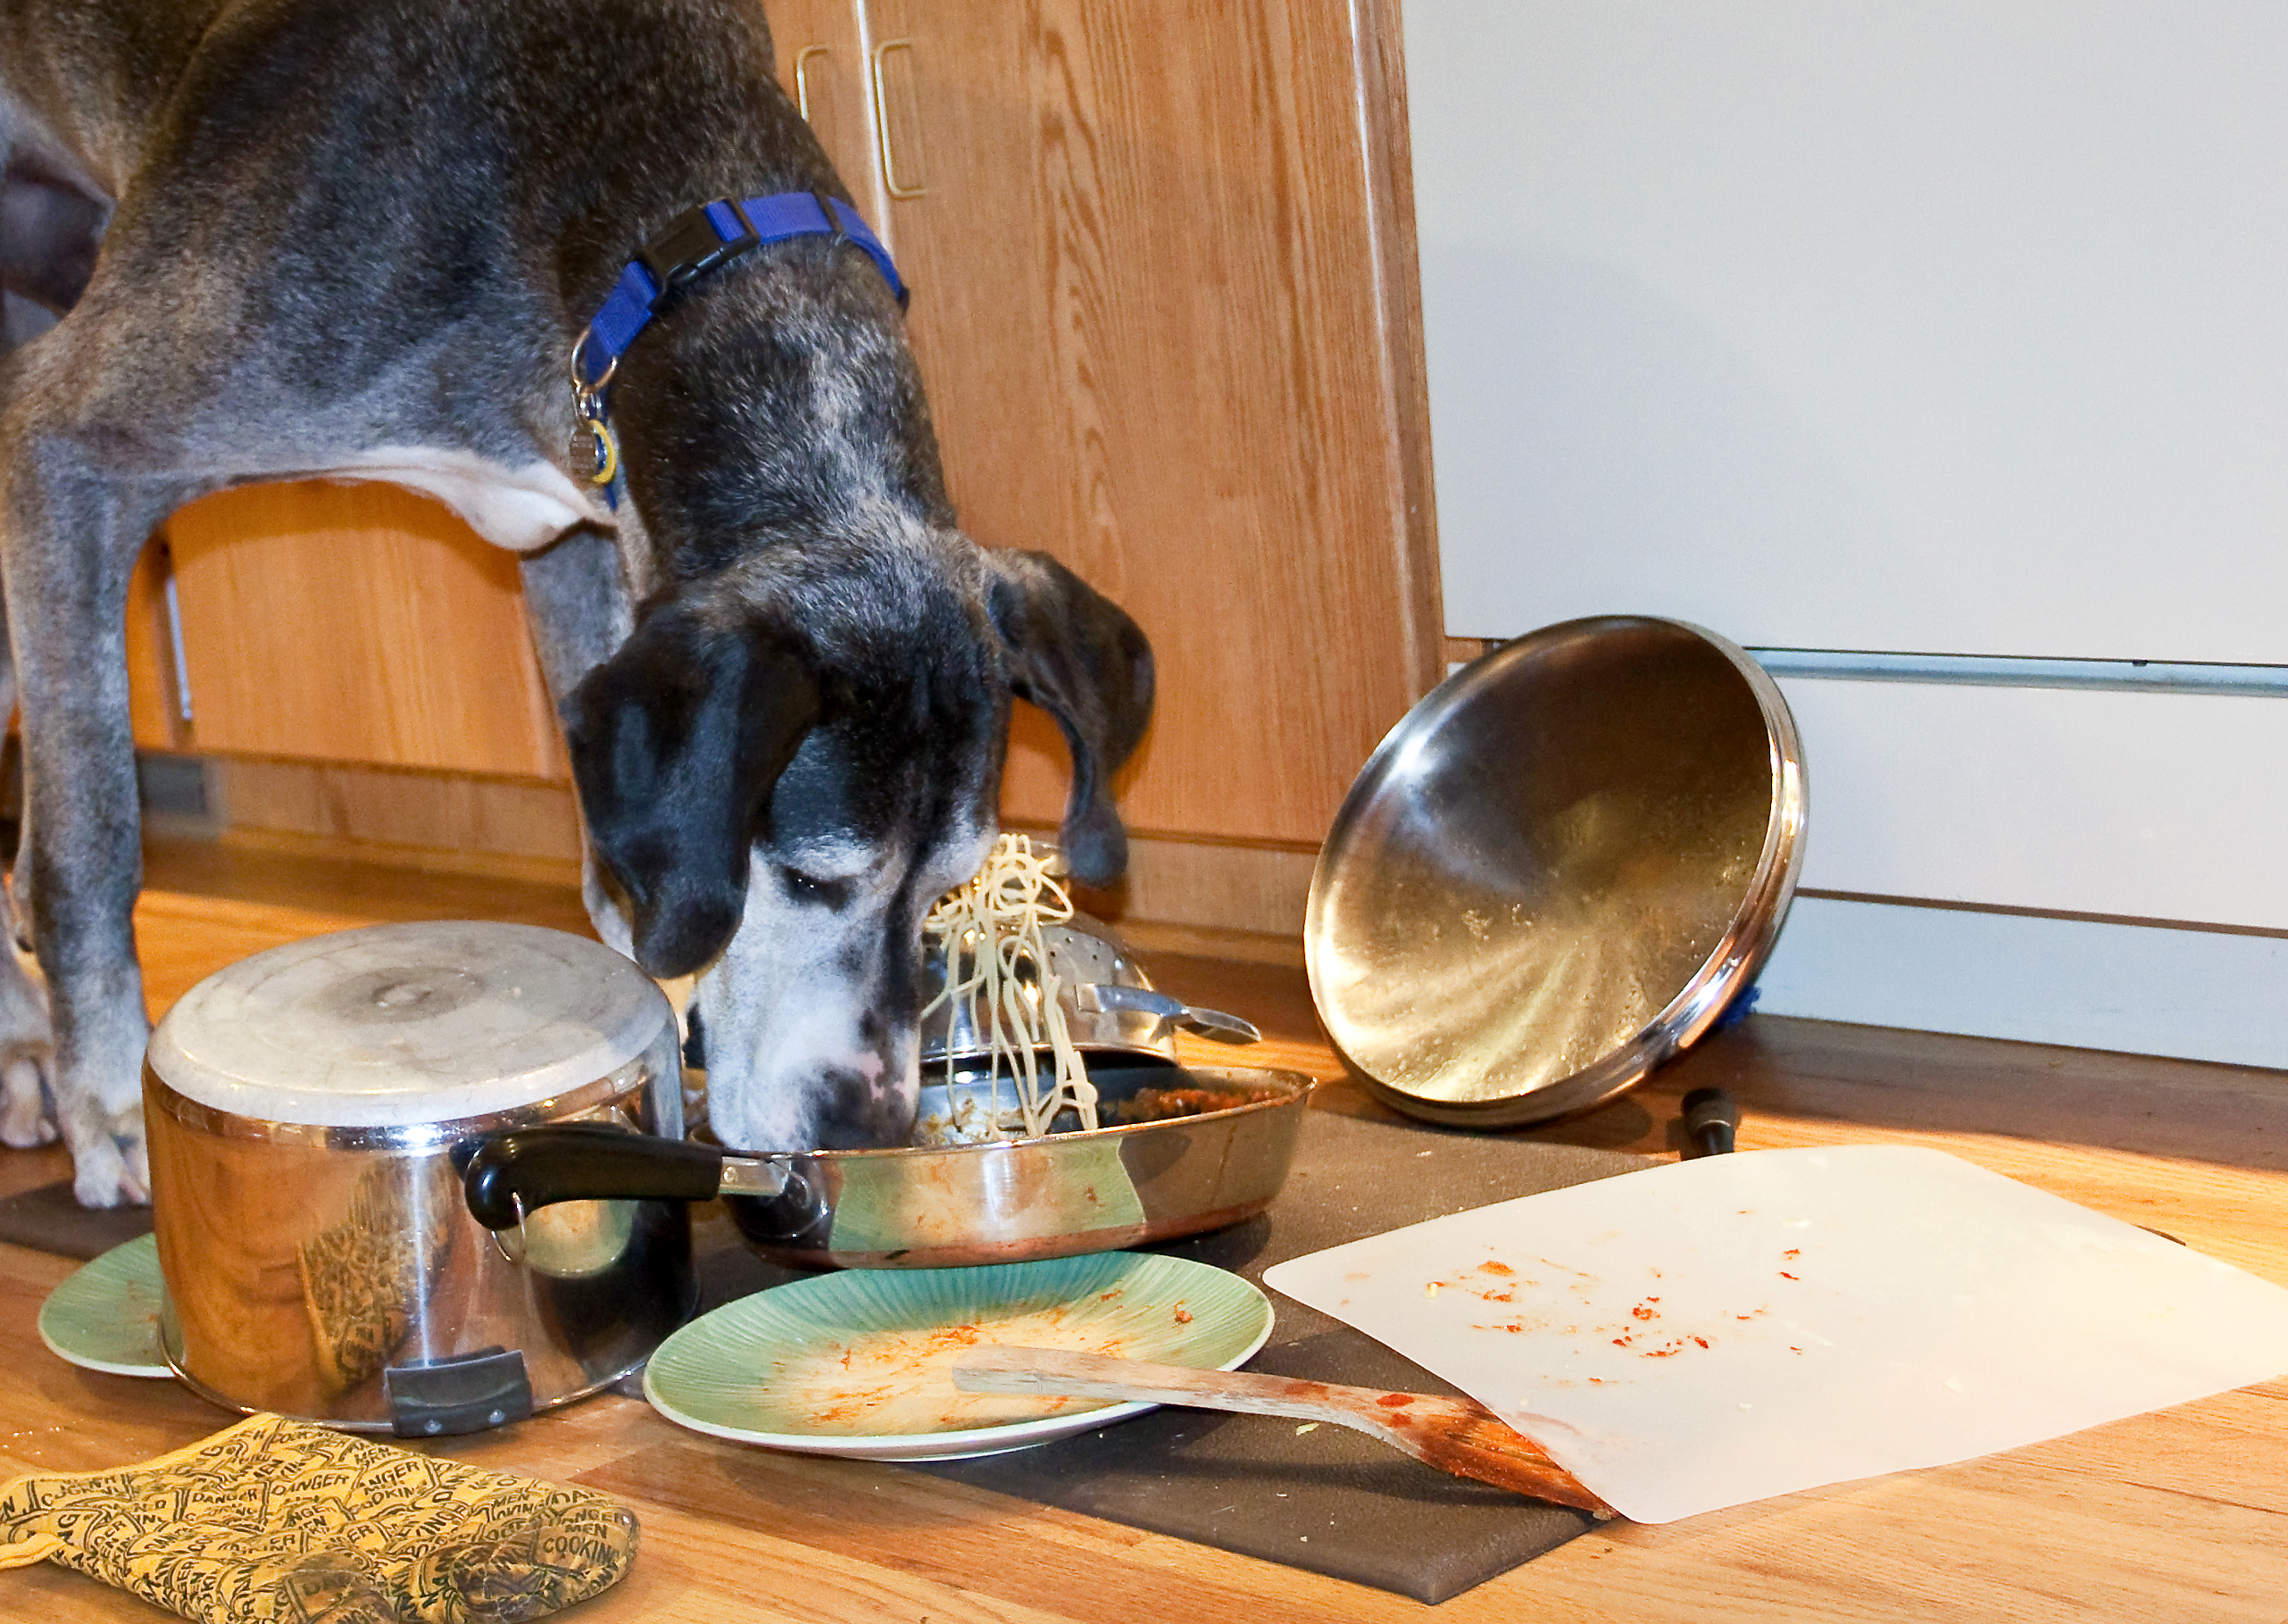
table, dog, pet, food, kitchen, dogs, snout, disaster, spill, msh0213, greatdane, staged, funnypetpicture, funnyanimalpictures, msh02135, flooring, dog like mammal, carnivoran, dog crossbreeds